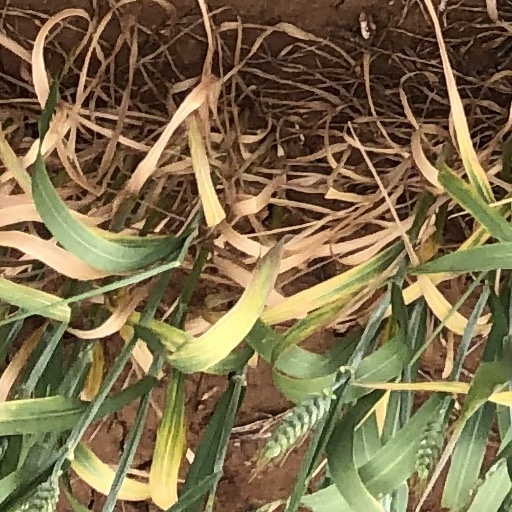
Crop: wheat